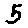
Label: 5